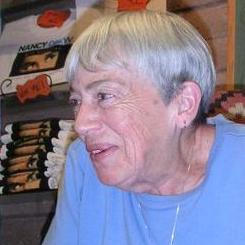
Age: 74